Marie-Claire Blais

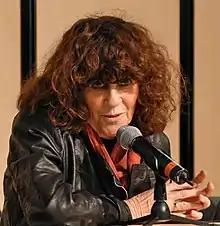
Blais at the 2010 Montréal Book Fair

Marie-Claire Blais (5 October 1939 – 30 November 2021) was a Canadian writer, novelist, poet, and playwright from the province of Quebec. In a career spanning seventy years, she wrote novels, plays, collections of poetry and fiction, newspaper articles, radio dramas, and scripts for television. She was a four-time recipient of the Governor General’s literary prize for French-Canadian literature, and was also a recipient of the Guggenheim Fellowship for creative arts.